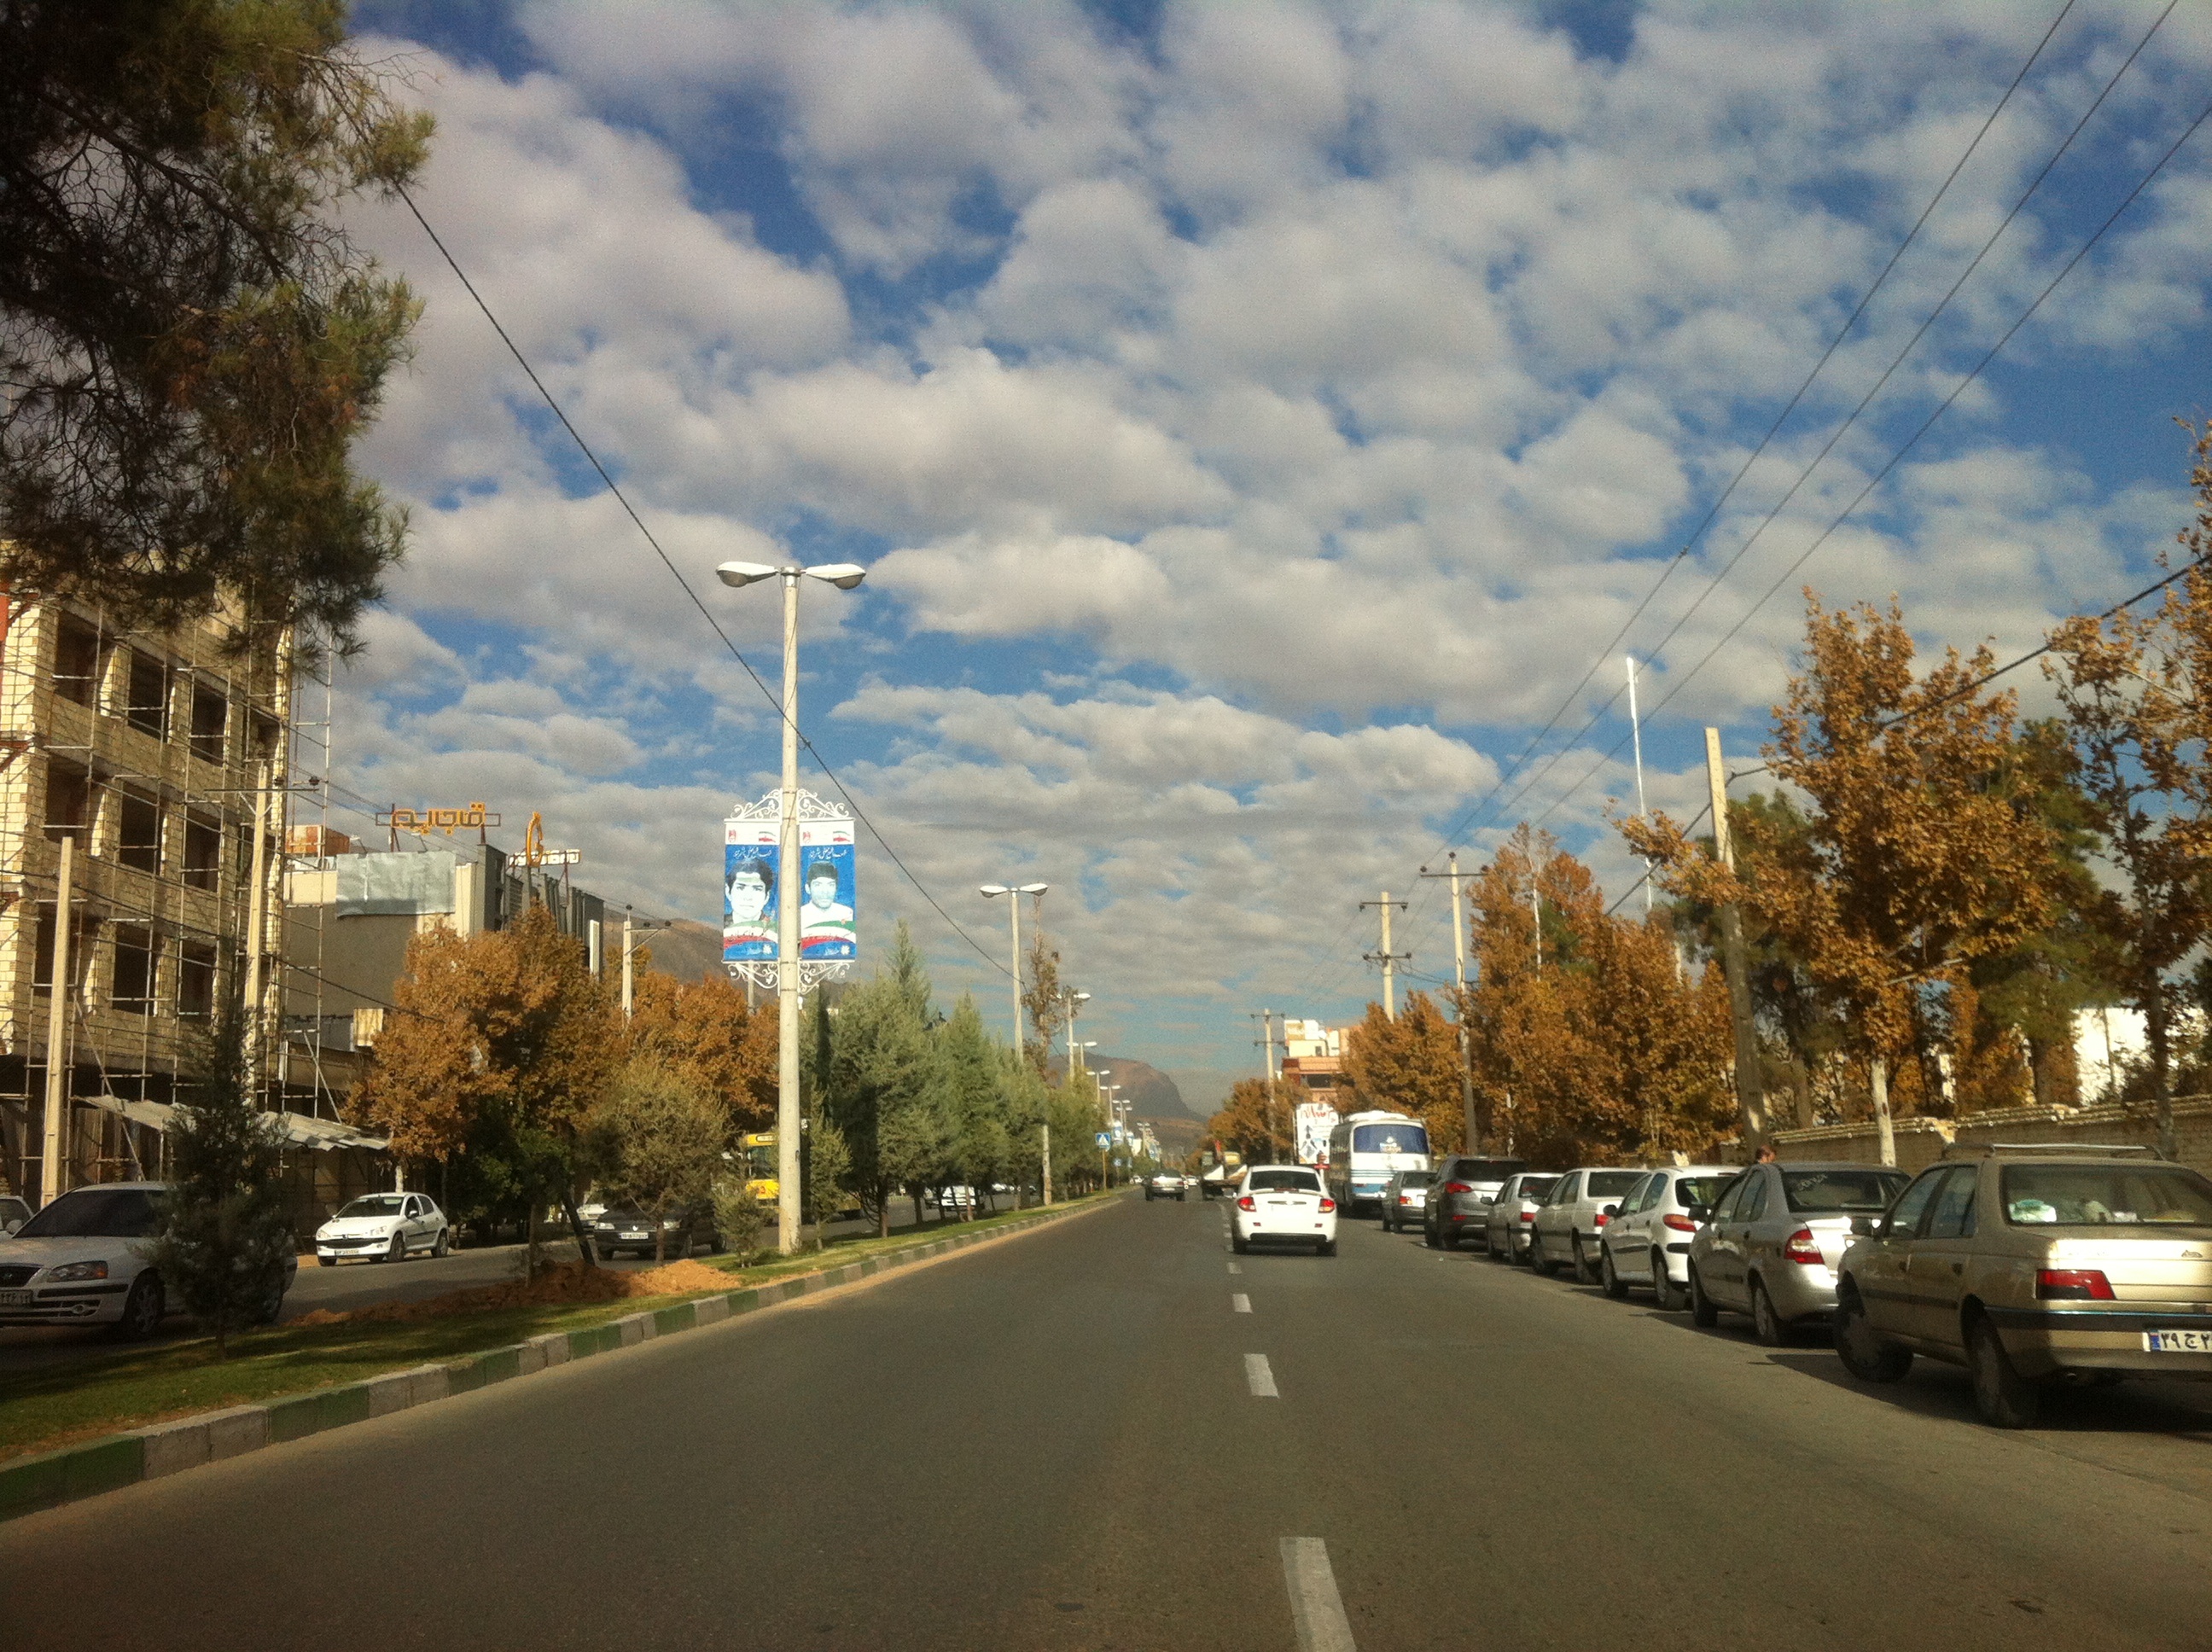
road, street, town, highway, city, cityscape, downtown, suburb, lane, lighting, infrastructure, neighbourhood, urban area, residential area, human settlement, controlled access highway